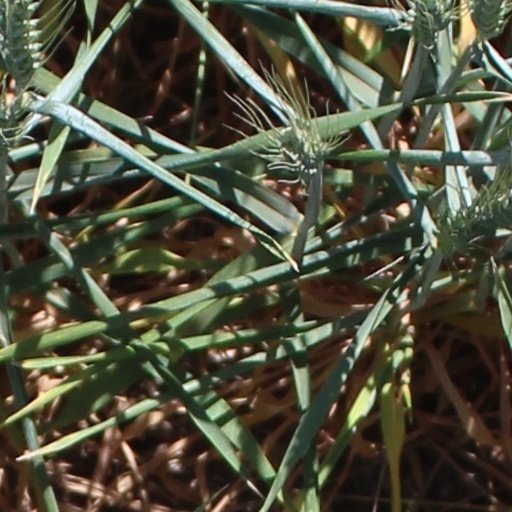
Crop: wheat